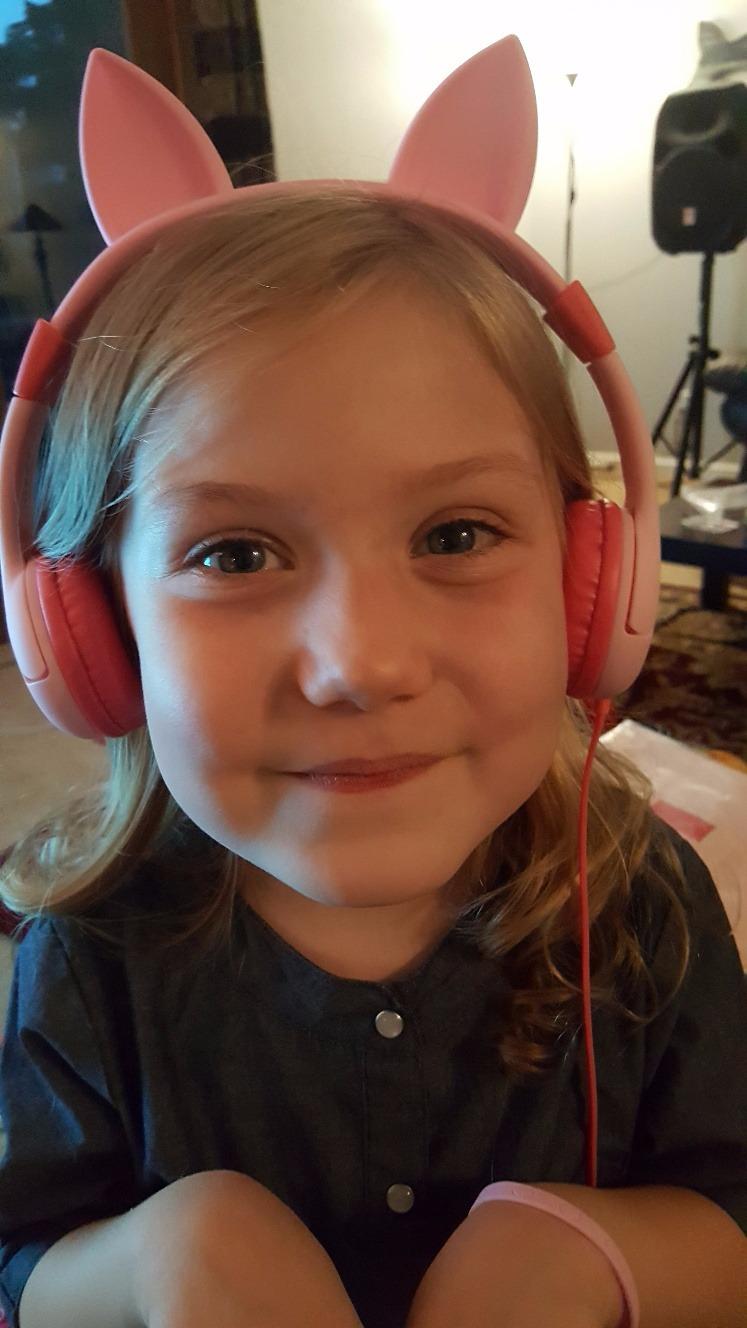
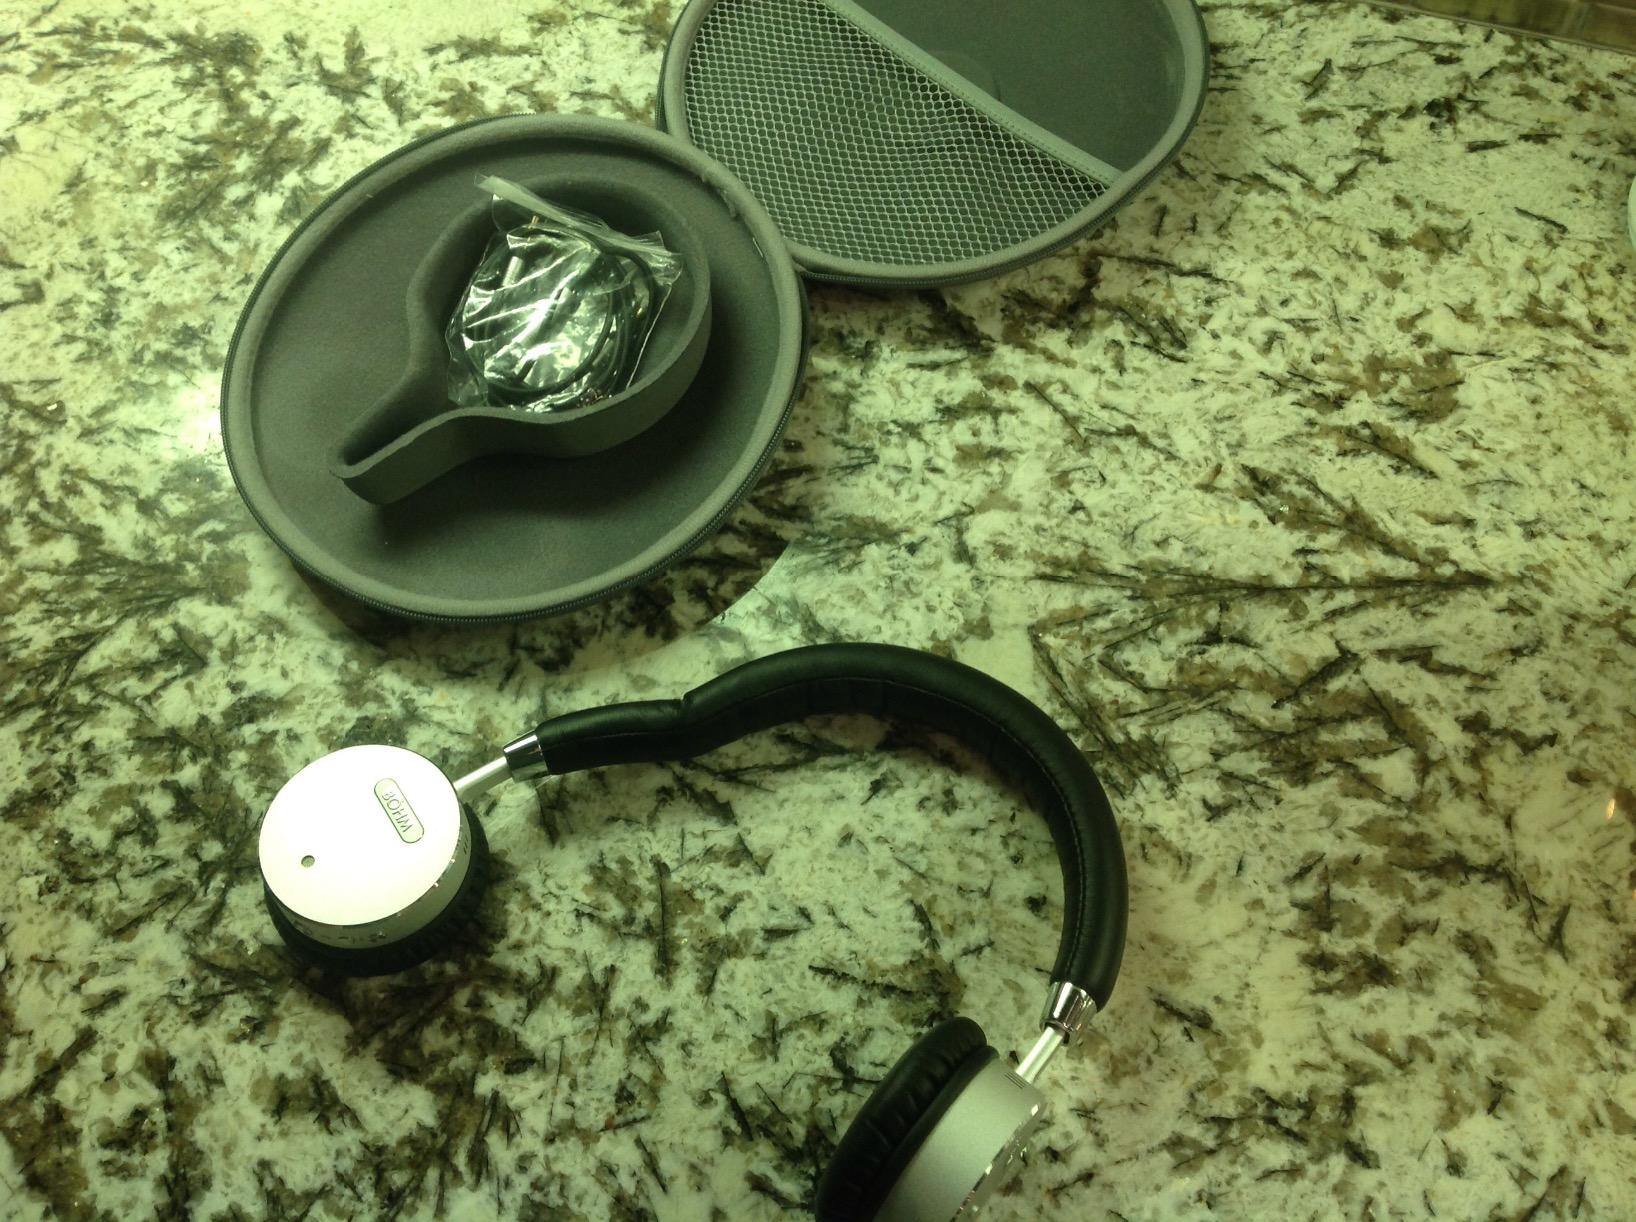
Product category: headphones
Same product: no